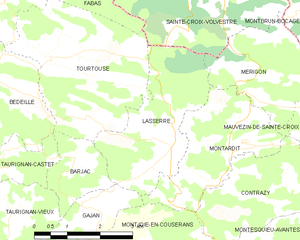
Carte des communes françaises: Lasserre
Lasserre est une commune française, située dans le département de l'Ariège en région Occitanie.